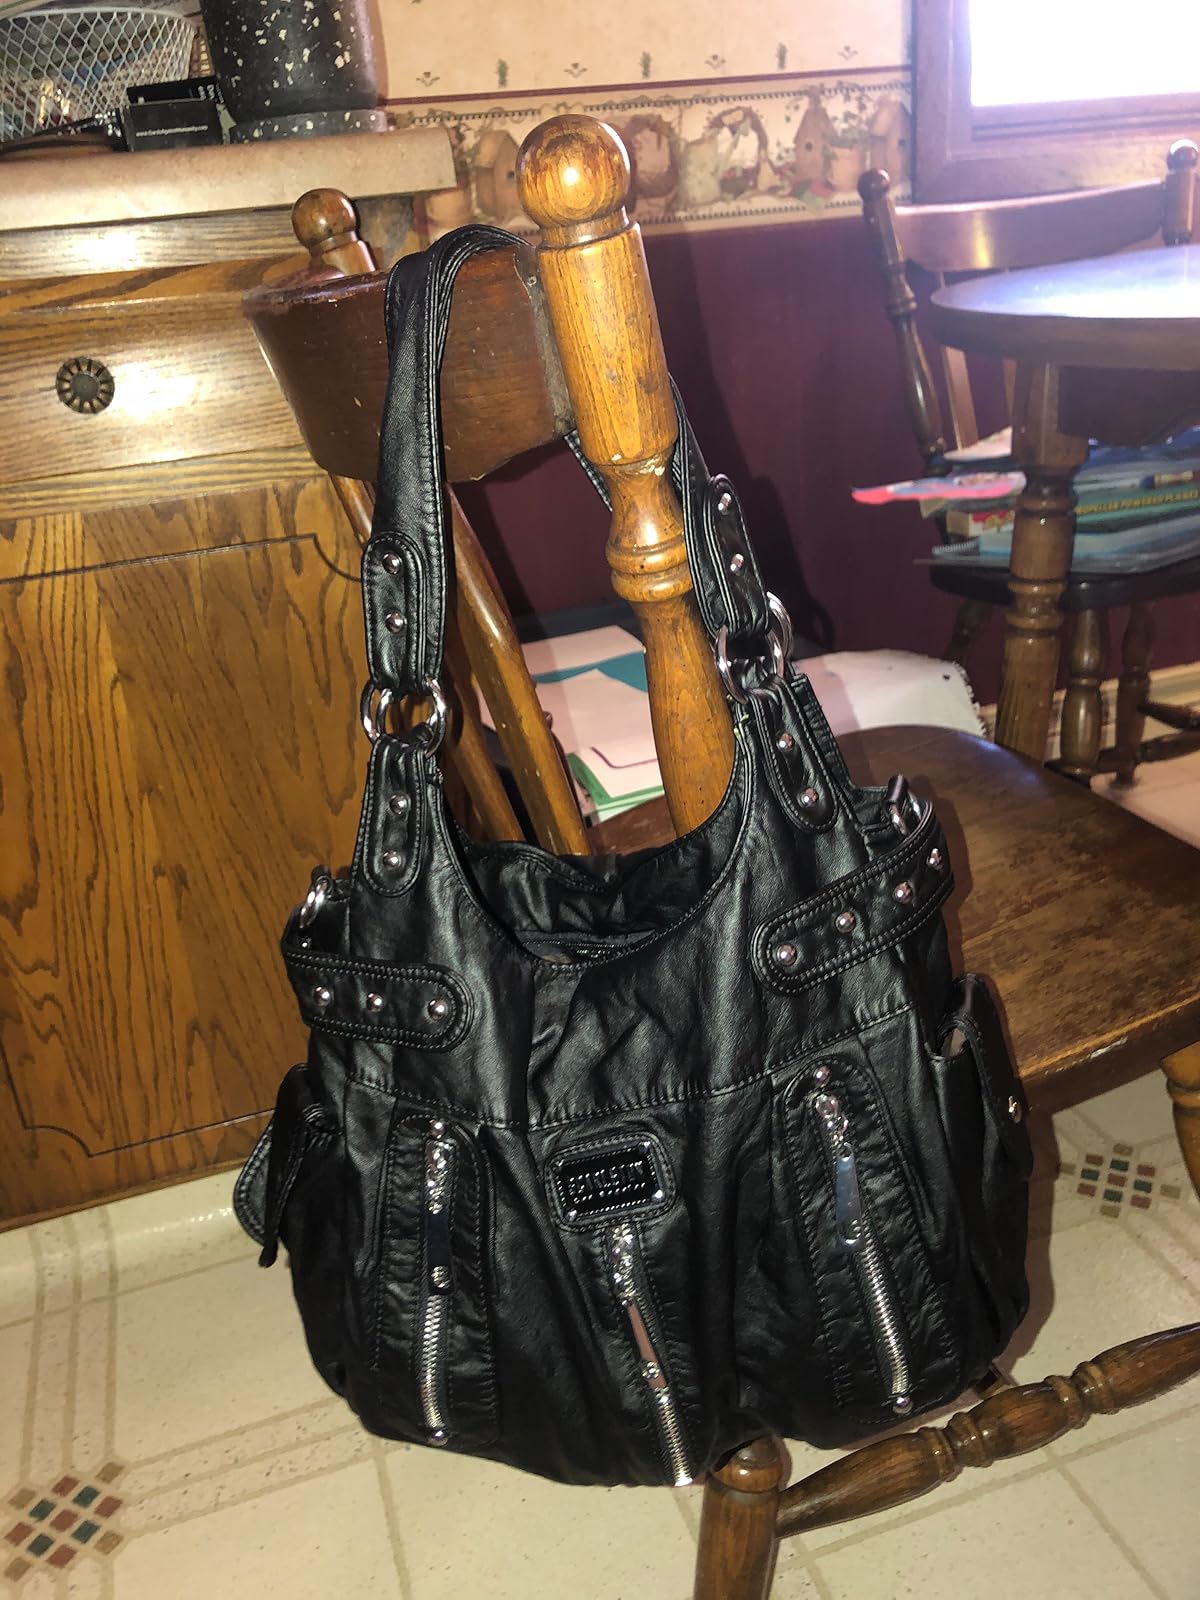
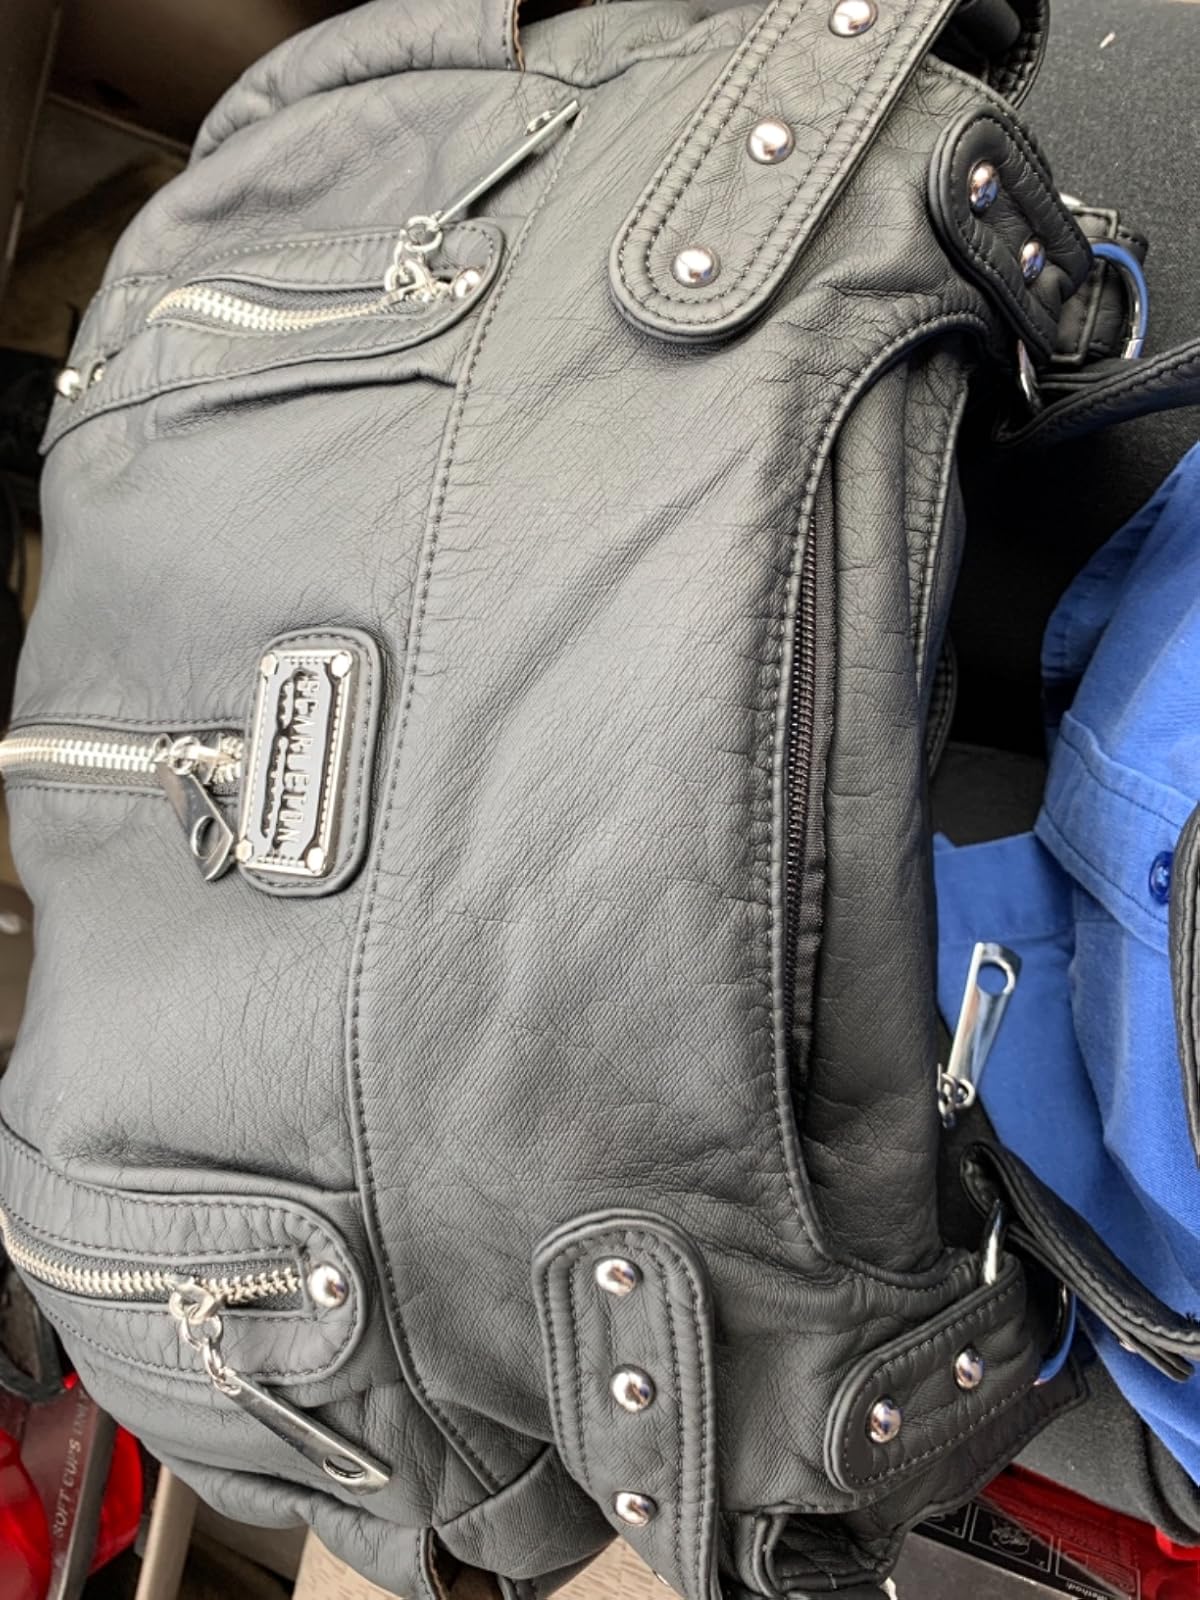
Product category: accessories_handbag
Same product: yes